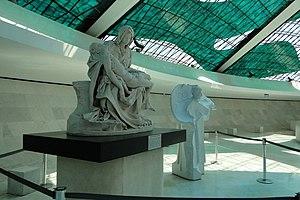
La cathédrale métropolitaine Notre-Dame-de-l'Apparition de Brasilia est une cathédrale catholique romaine consacrée à Notre-Dame d'Aparecida et située dans la capitale de la république fédérative du Brésil. Elle est l'œuvre de l'architecte Oscar Niemeyer et de l'ingénieur Joaquim Cardozo, spécialiste des structures en béton.